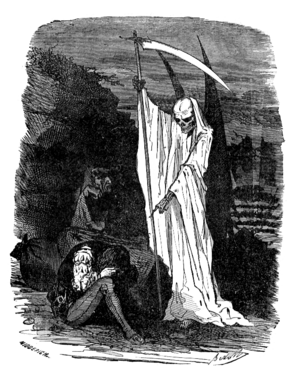
Illustration de Bertall pou le conte d'Andersen Le Jardin du Paradis
Le Jardin du Paradis est un conte de fées littéraire de Hans Christian Andersen publié par C. A. Reitzel à Copenhague le 19 octobre 1839, en même temps que La Malle volante et Les Cigognes dans le deuxième livret de la Nouvelle Collection des Contes de Fées Racontés aux Enfants.